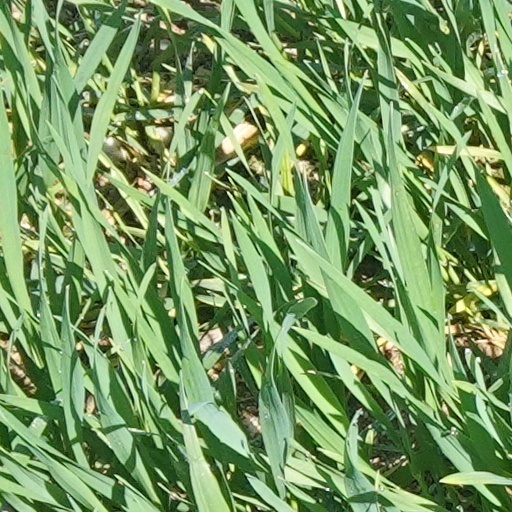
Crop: wheat